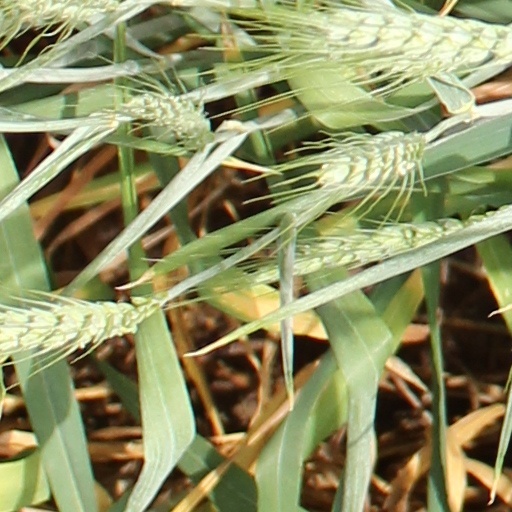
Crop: wheat